Pescadero, California

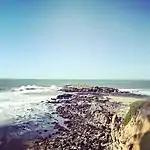

Pescadero has cool, wet winters and mild, mostly dry summers. Fog and low overcast are common throughout the year, particularly during the summer months. Strong winds sometimes blow off the nearby Pacific Ocean. December is the coolest month, with an average maximum of and an average minimum of . August is the warmest month, with an average maximum of and an average minimum of . Winter temperatures seldom drop below freezing, and summer temperatures rarely exceed . Due to its coastal location, temperatures in Pescadero are mild and fairly consistent throughout the year.